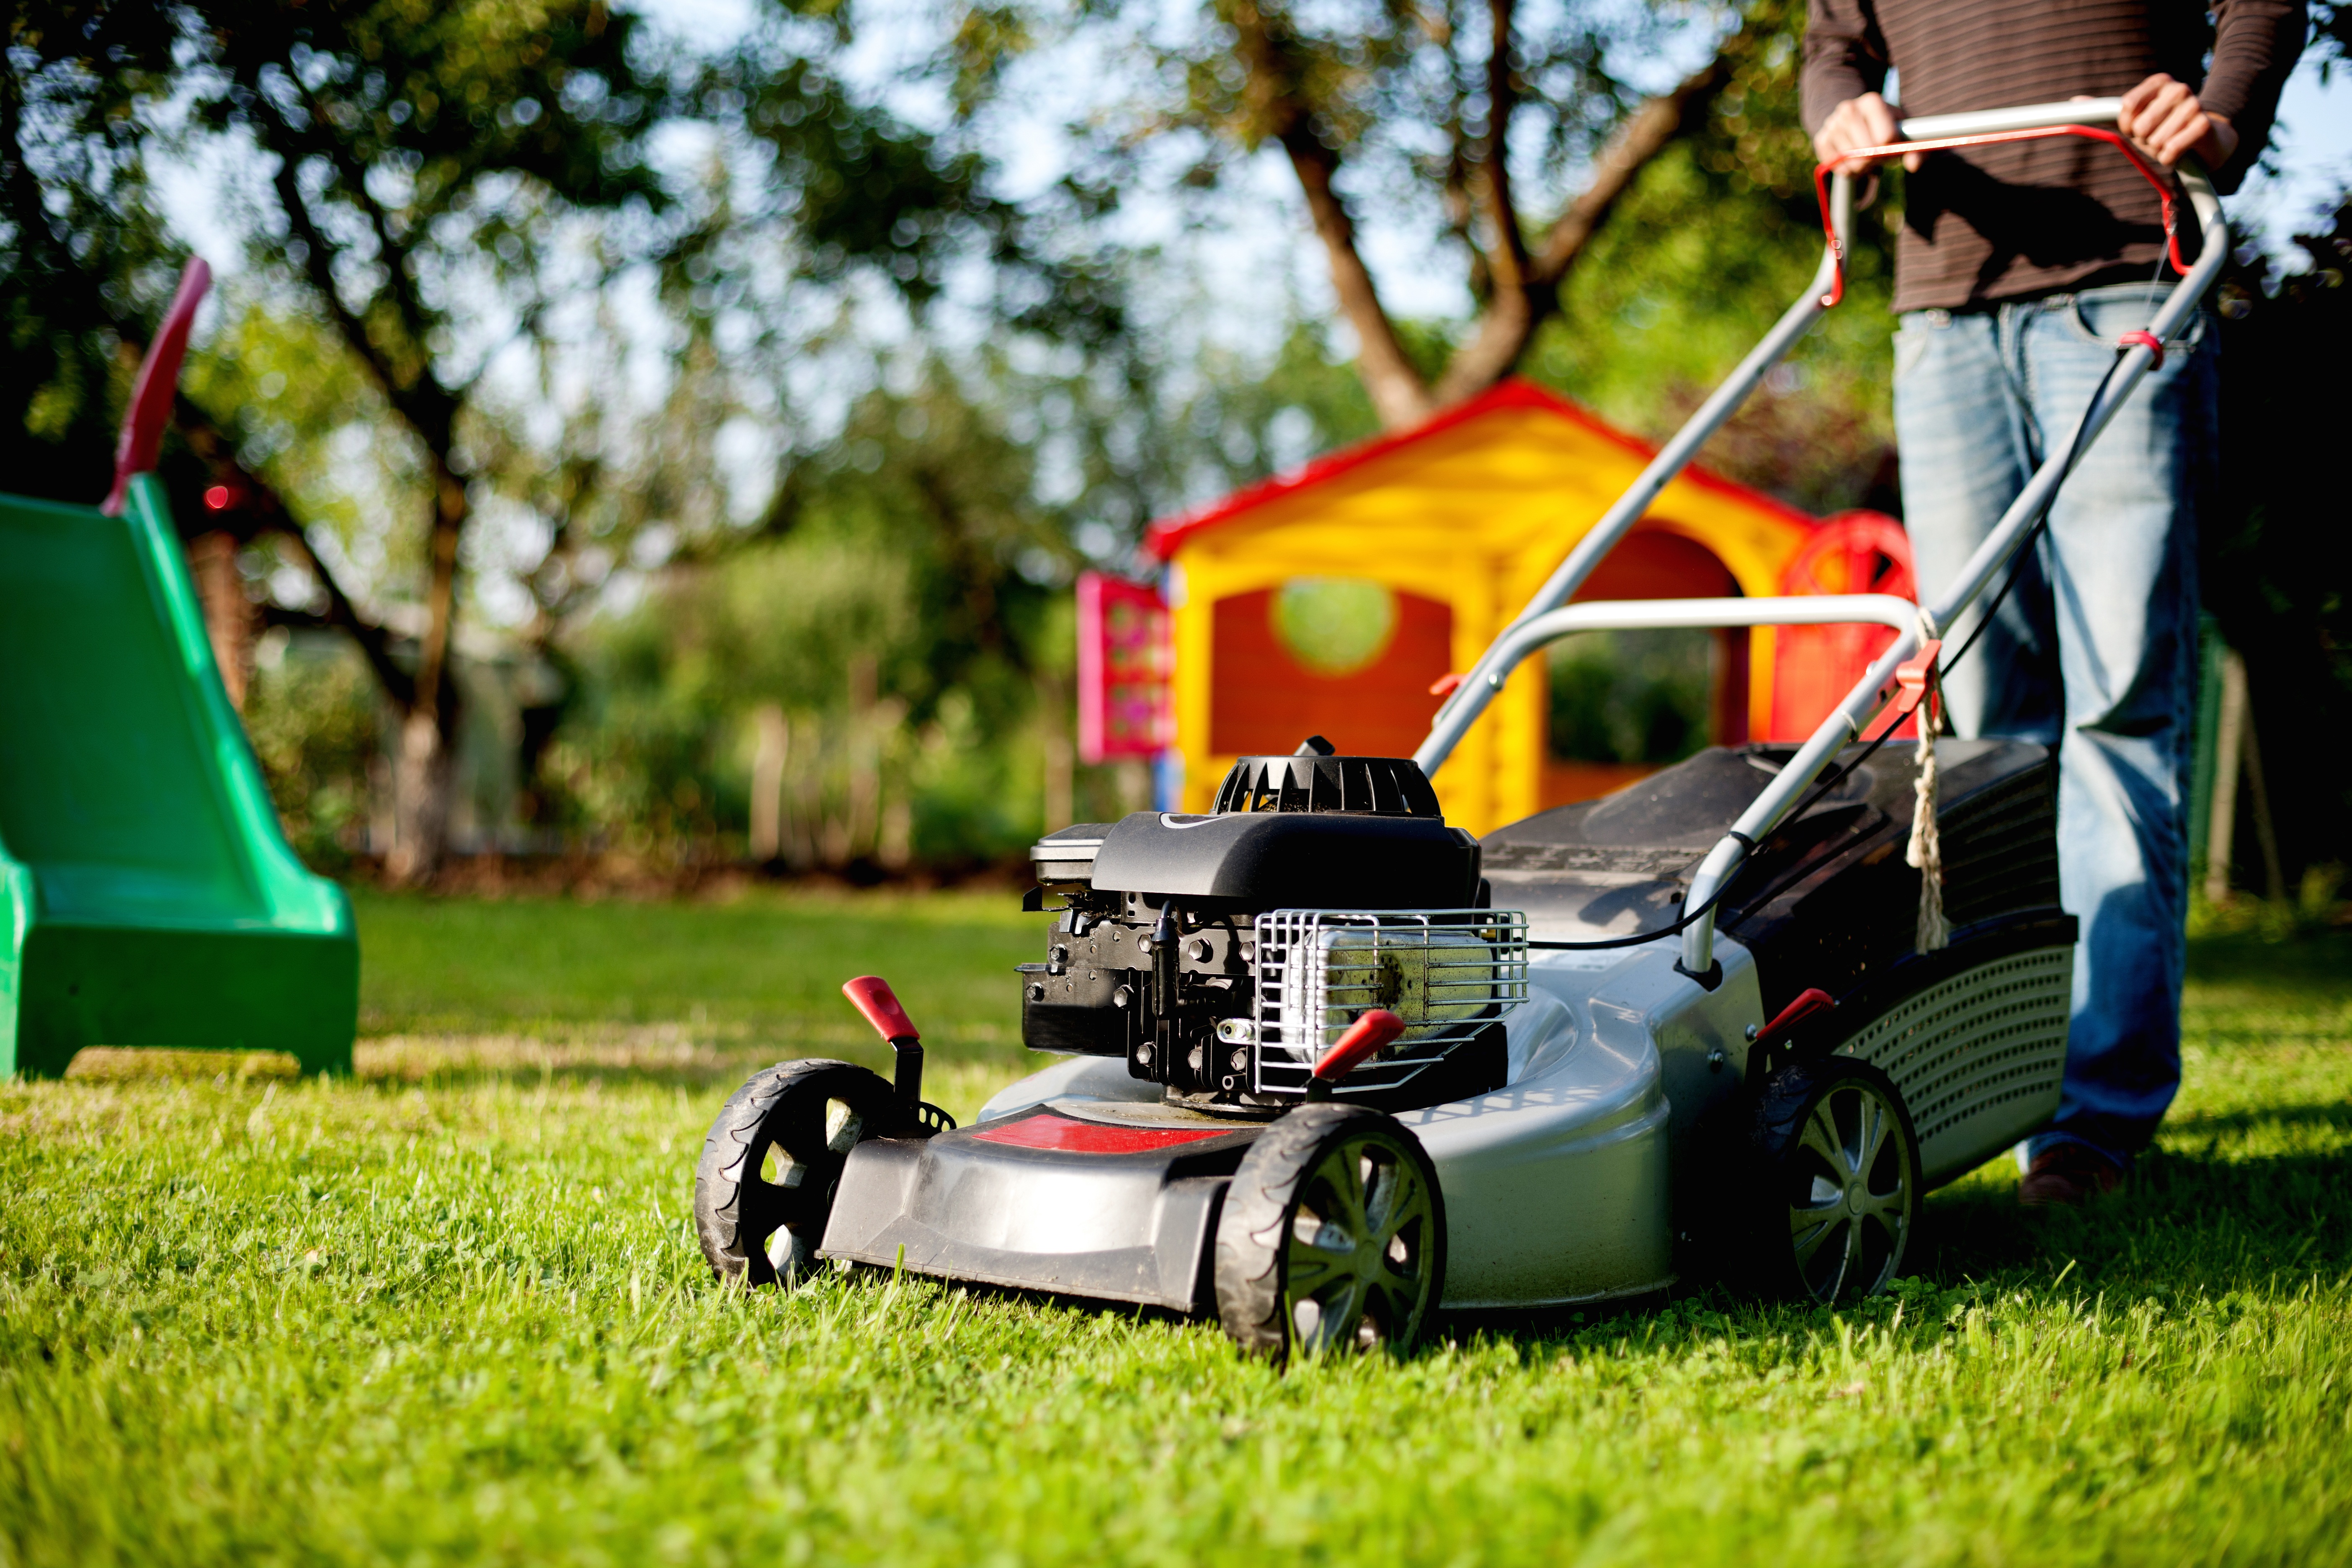
man, grass, person, abstract, plant, car, lawn, male, green, vehicle, color, human, colorful, garden, motor vehicle, bizarre, lawn mower, rush, mower, mow, allotment, lawn mowing, gasoline engine, automotive design, outdoor power equipment